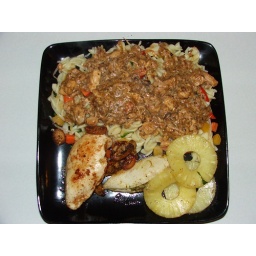
La Pasta Africano. Chicken breasts fried in ground peanut and avocado, White sauce mixed with sardines, chicken and rose wine.